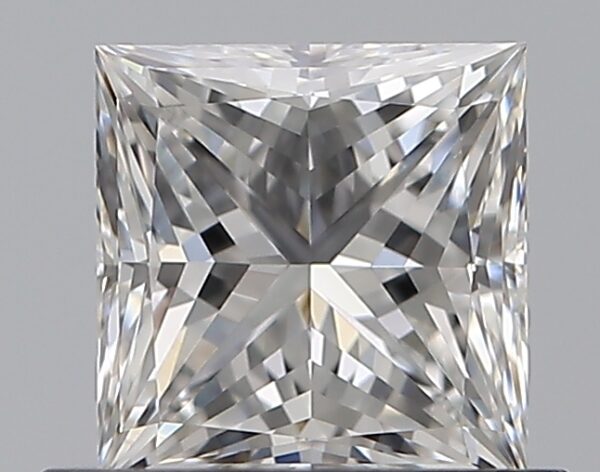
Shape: princess
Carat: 0.71
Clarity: VS1
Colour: F
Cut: EX
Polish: EX
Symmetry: EX
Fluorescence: N
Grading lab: GIA
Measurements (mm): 4.92 x 4.78 x 3.52